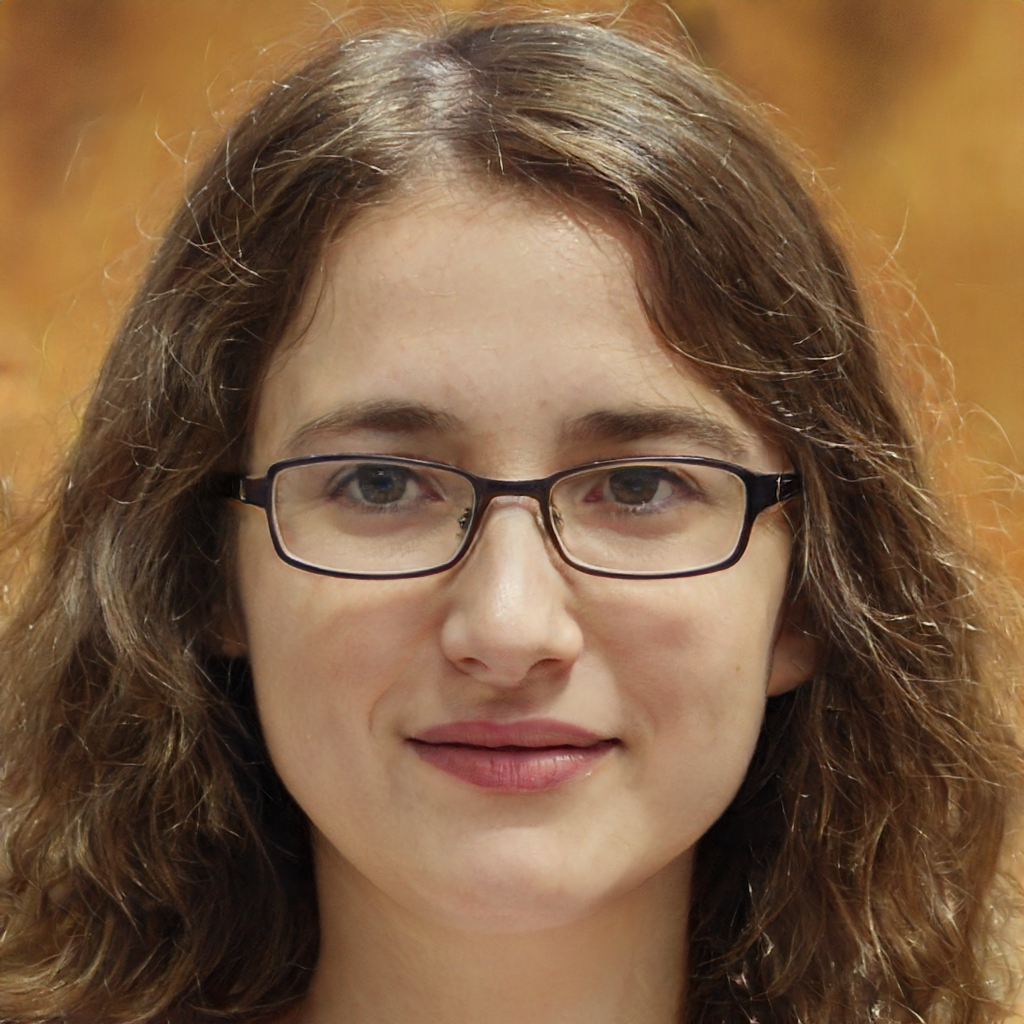
Gender: Female